Sky position (RA, Dec in degrees): 175.996, 20.077
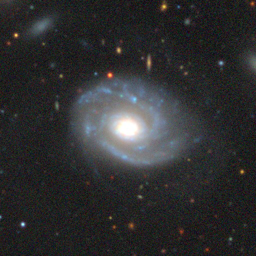
Galaxy morphology: Unbarred Loose Spiral Galaxies